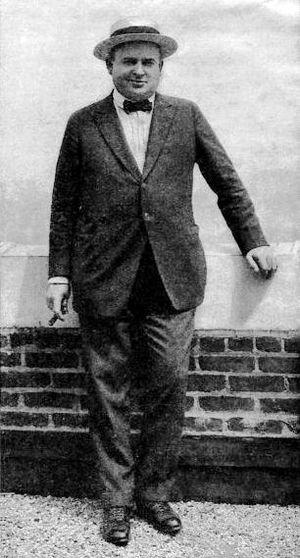
James Dixon Williams, né le 27 février 1877 à Ceredo, Virginie-Occidentale et mort le 28 août 1934 à New York, est un des pionniers de l'industrie du cinéma puisqu'il est l'un des premiers producteurs de l'histoire du cinéma américain.